Beyond That Mountain

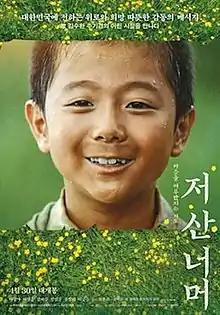
Theatrical release poster

Beyond That Mountain is a 2020 South Korean biographical film written and directed by Choi Jong-tae, starring Lee Kyung-hoon, Lee Hang-na, Ahn Nae-sang and Kang Shin-il. Based on the novel of the same name by Jung Chae-bong, it was released on April 30, 2020 on Buddha's Day.